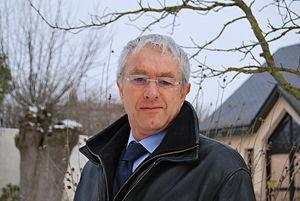
Franck Breteau, maire de Saint-Georges-du-Bois dans le département français de la Sarthe, en janvier 2010.
Saint-Georges-du-Bois est une commune française située dans le département de la Sarthe en région Pays de la Loire.